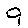
Label: 9